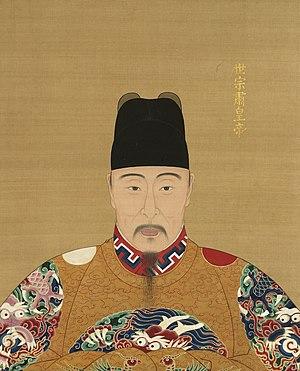
Jiajing, de son nom personnel Zhu Houzong, est le onzième empereur de la dynastie Ming. Il succède à son cousin Zhengde, mort sans héritier.